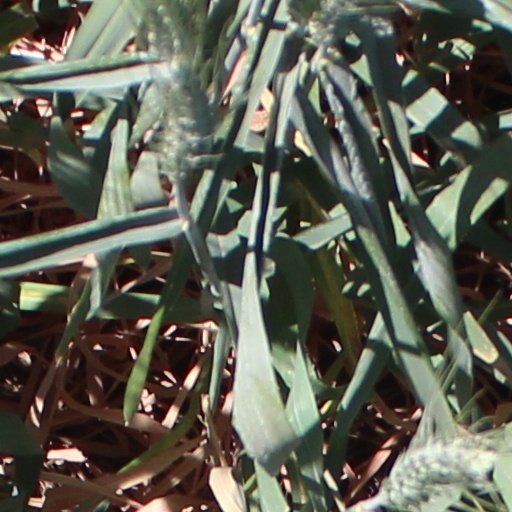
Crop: wheat